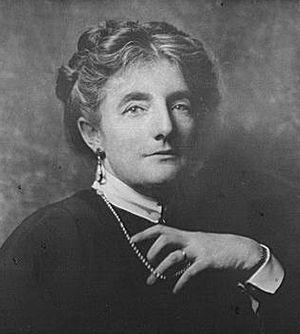
Kathleen Thompson Norris dans la même ville de San Francisco, est une écrivaine et une chroniqueuse américaine qui connut une popularité exceptionnelle.